Face inversion effect

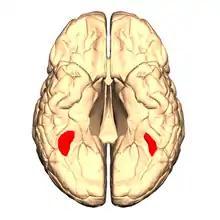
Location of the Fusiform Face Area

Faces are processed in separate areas of the brain to other stimuli, such as scenes or non-facial objects. For example, the fusiform face area (FFA) is a face-selective region in the brain that is only used for facial processing. The FFA responds more to upright but not inverted faces, demonstrating that inverted faces are not detected the same way that upright faces are.